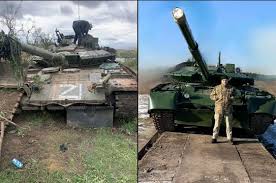
Label: T-80